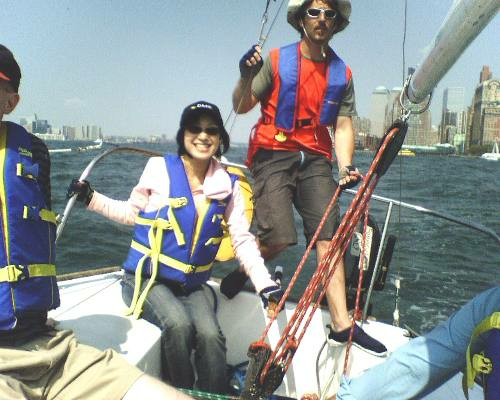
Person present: Yes